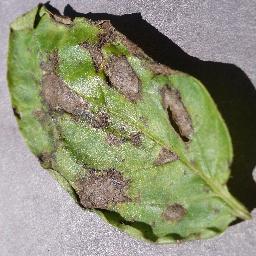
Label: Potato___Early_blight